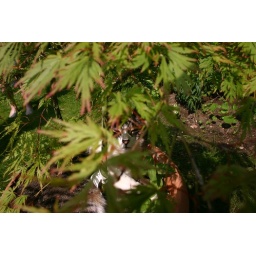
Basil sleeping in a terracotta pot